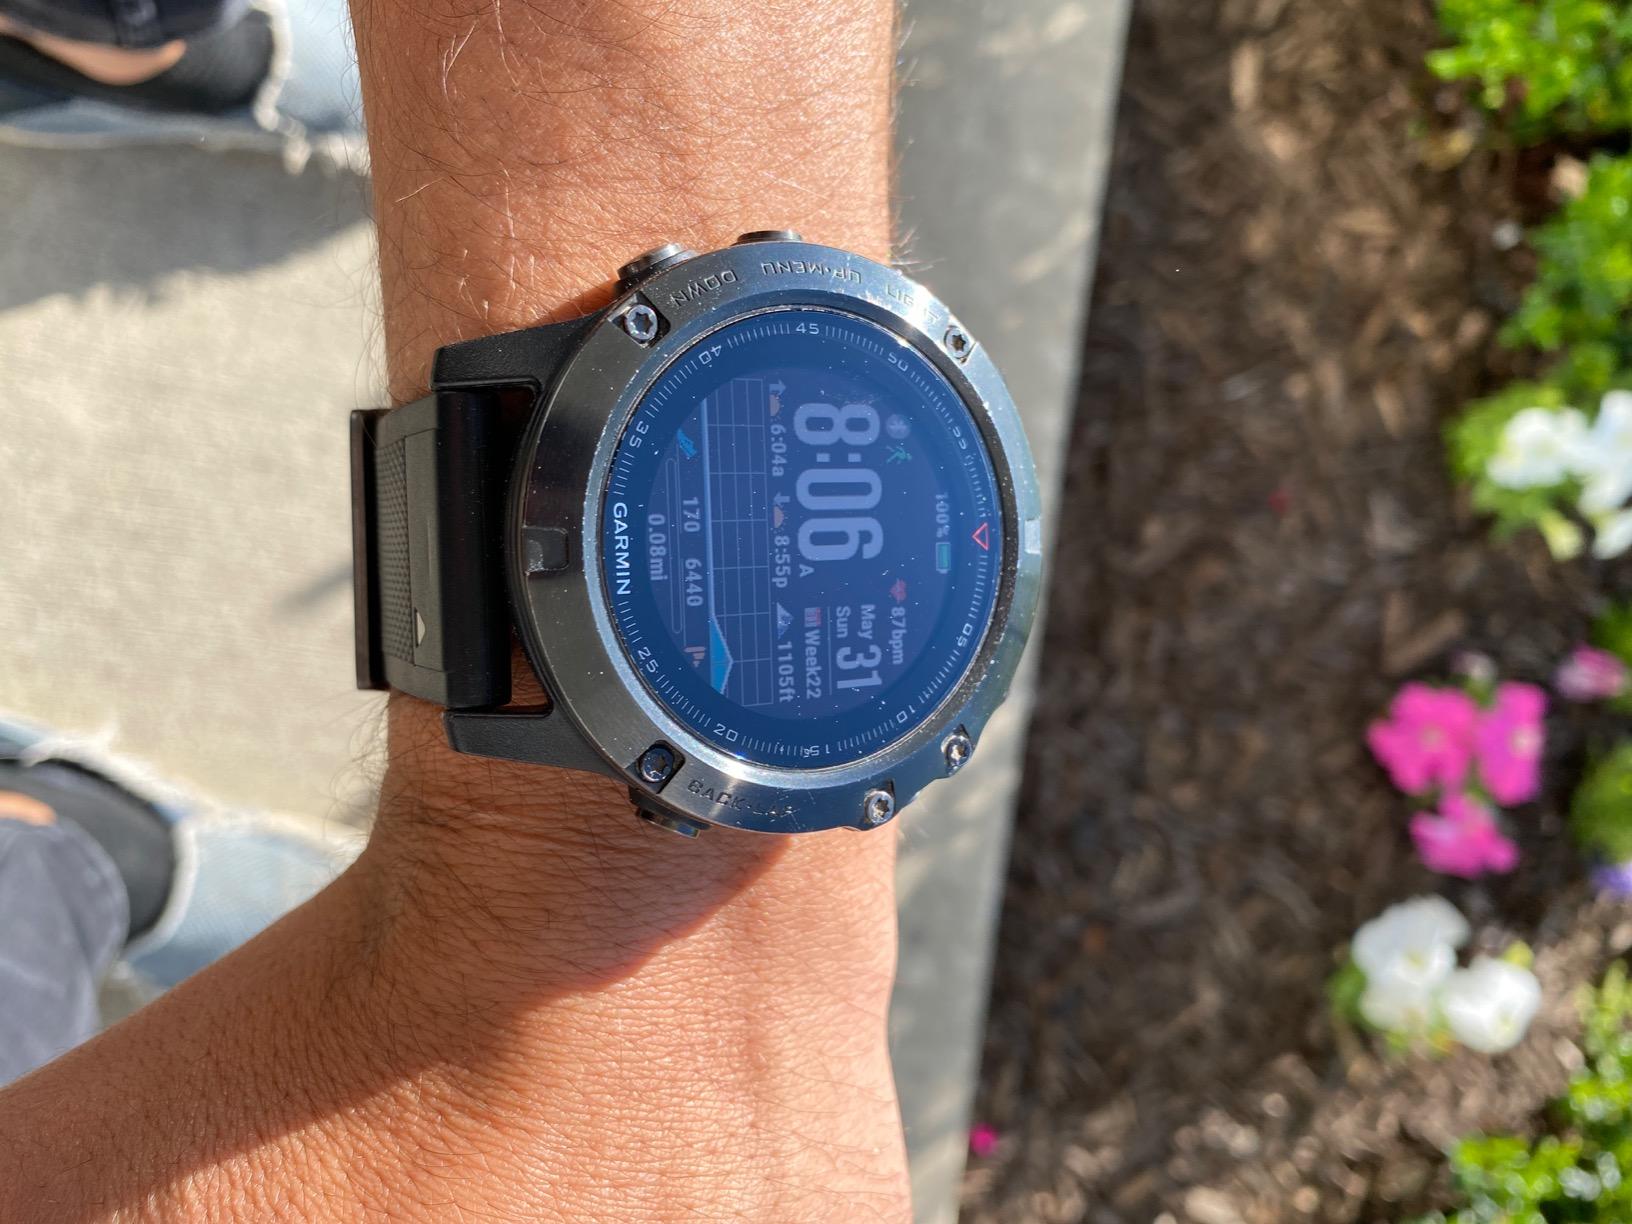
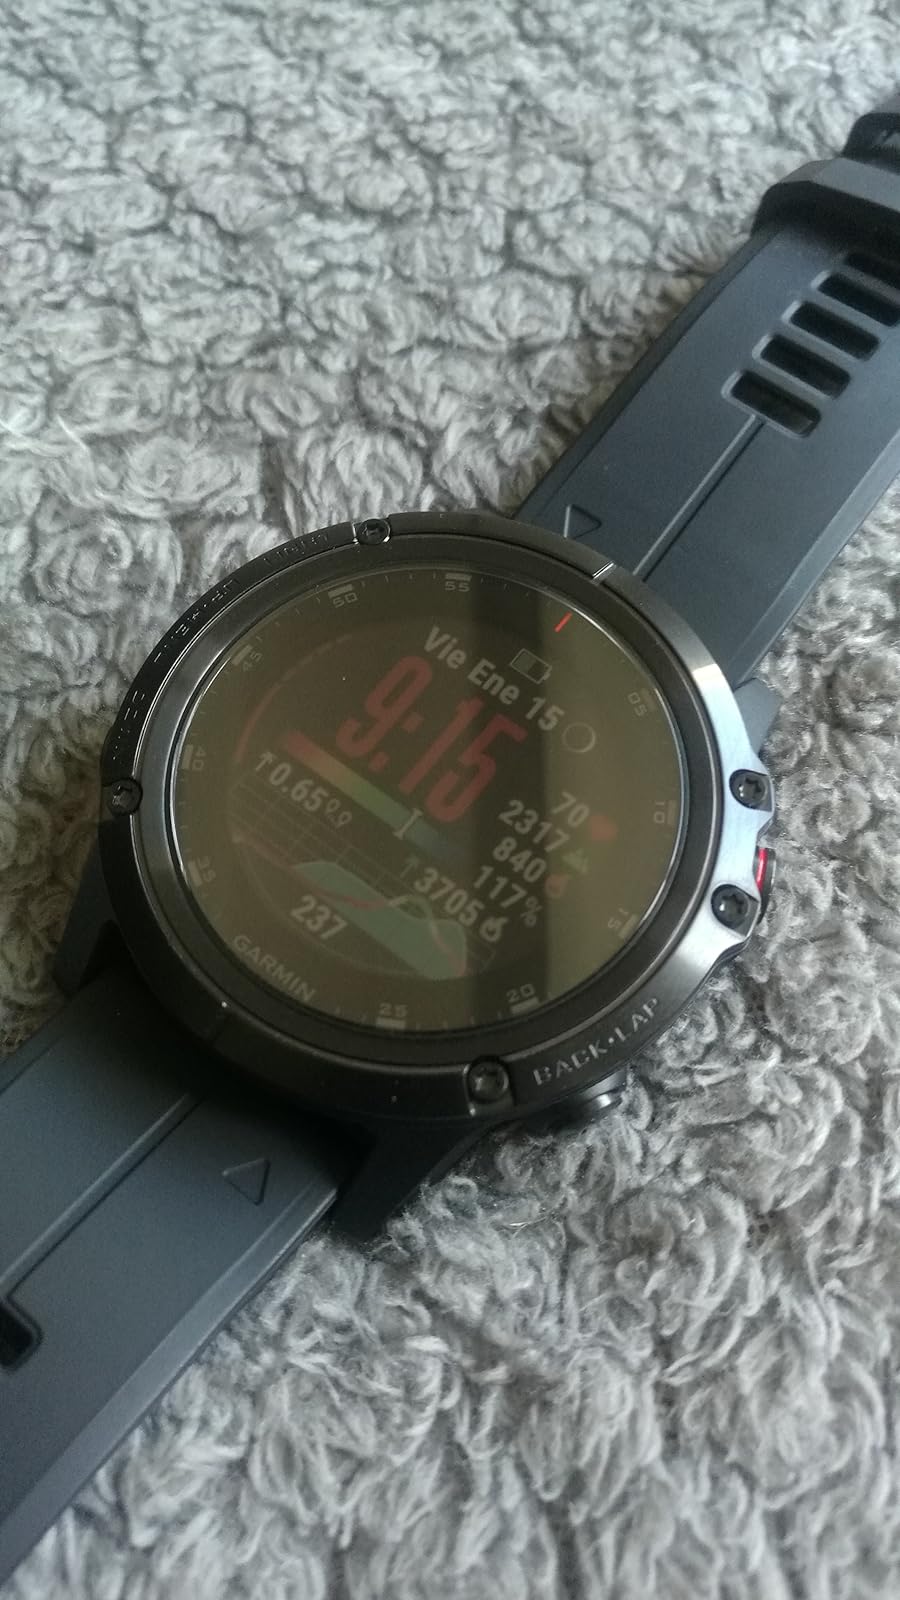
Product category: smartwatch
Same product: no